Inside Out Project

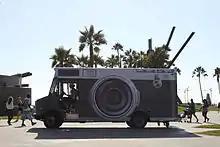

Starting in 2011, JR set up large Photobooths in different locations — two in Paris, France, one in Arles, France and one in Abu Dhabi in order to get more people involved in the project. These Photobooths allow participants in Inside Out to immediately receive their portraits after having their picture taken, becoming active models in the project. Without having to submit a Group Action on the website, participants are invited to paste their picture wherever it makes sense for them.